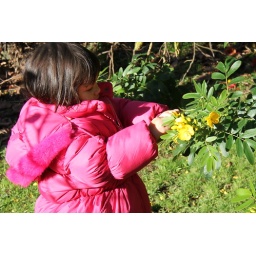
Girl with flower in pink coat